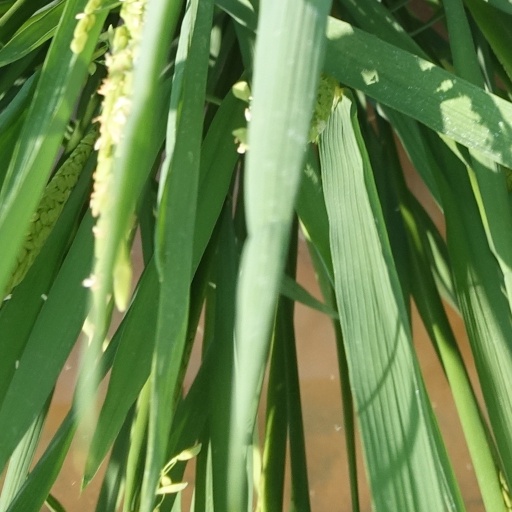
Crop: rice